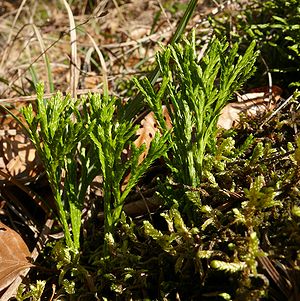
Diphasiastrum
Diphasiastrum complanatum
Diphasiastrum er en af flere slægter i Ulvefod-familien. Ulvefod hører til blandt de mest primitive af alle Karplanter og formerer sig ved sporer. De er jordboende eller epifyttiske. Slægten har i alt 16 arter, hovedsageligt på den nordlige halvkugle. I Amerika dog så langt sydpå som det nordlige Argentina.